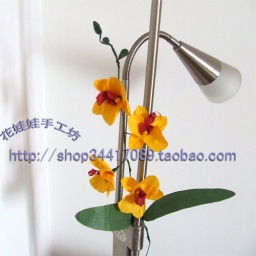
The paper flower made by myself